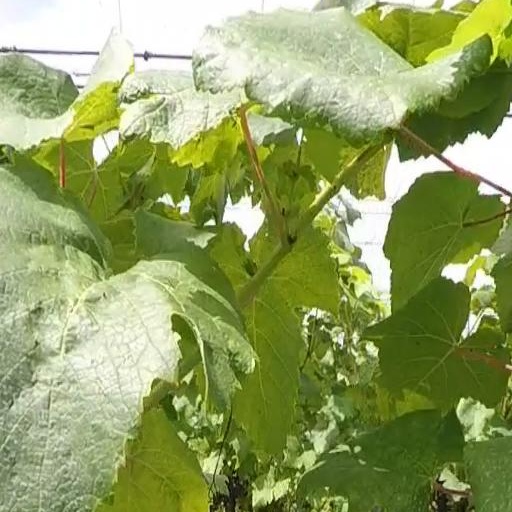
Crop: grape